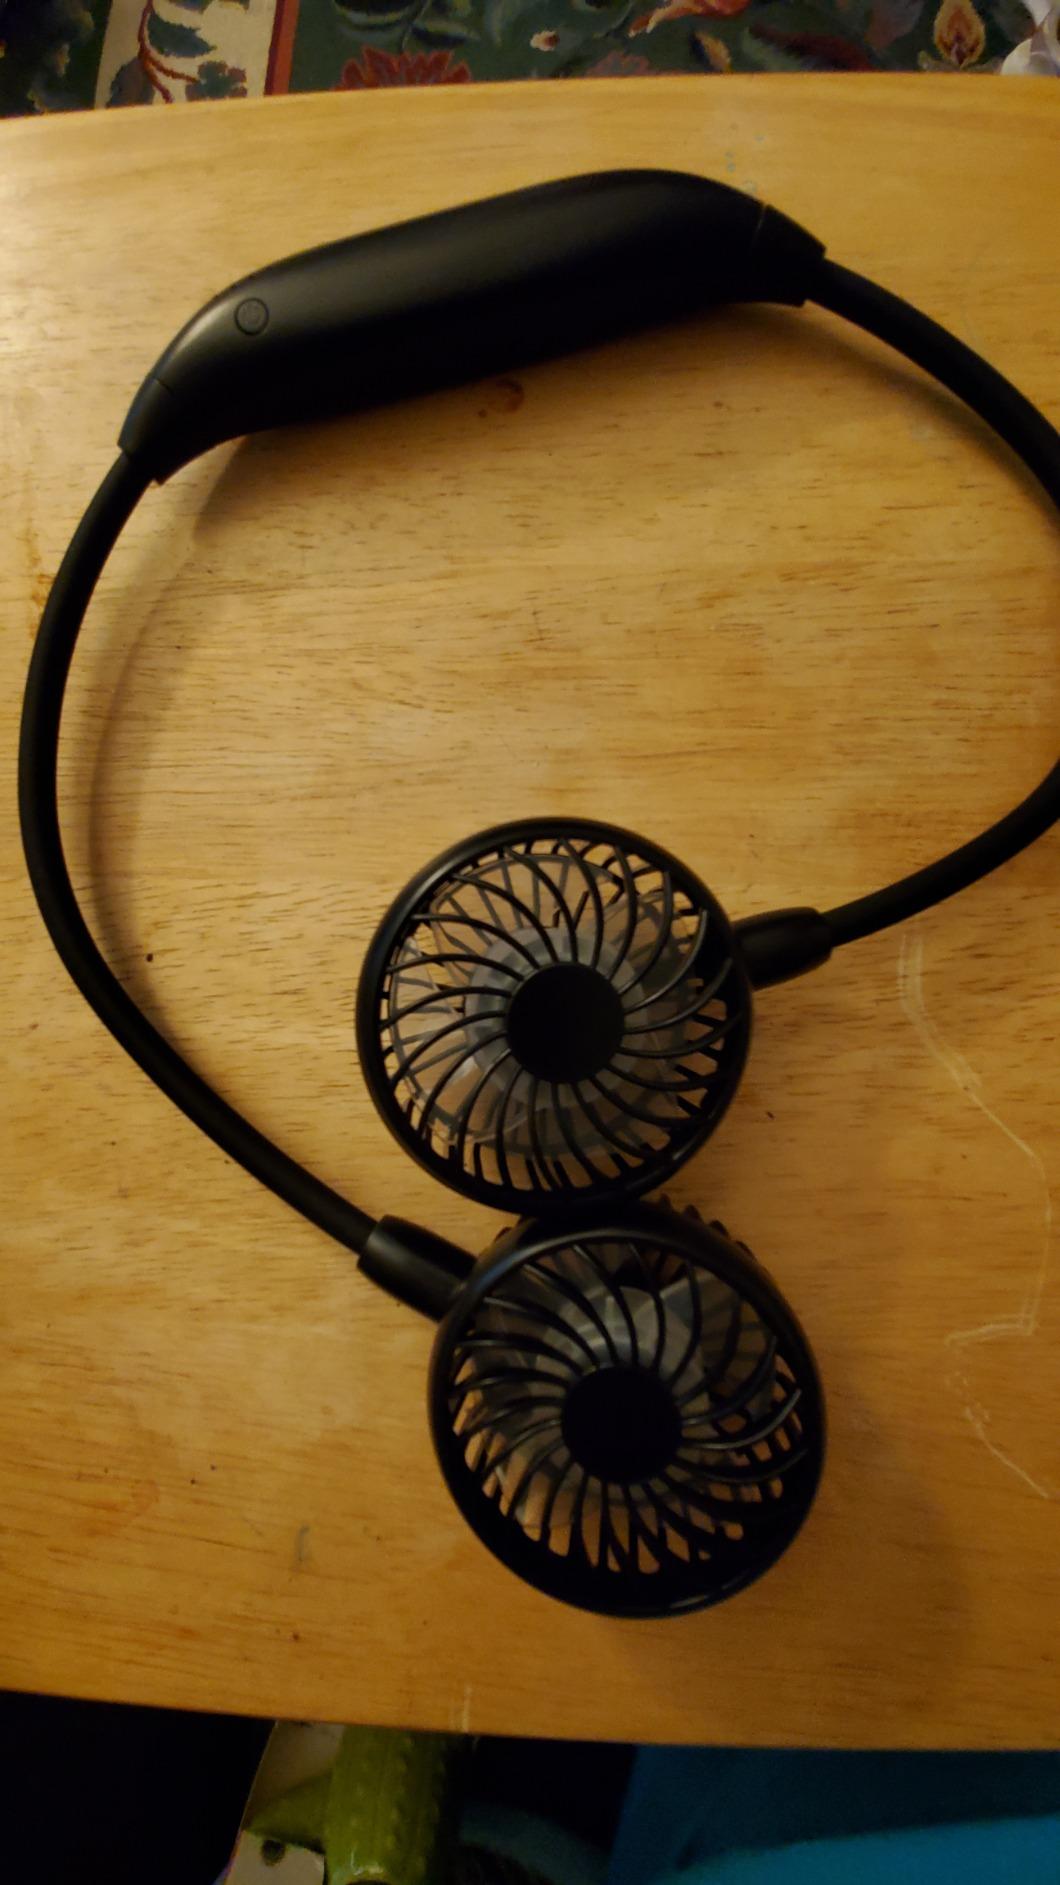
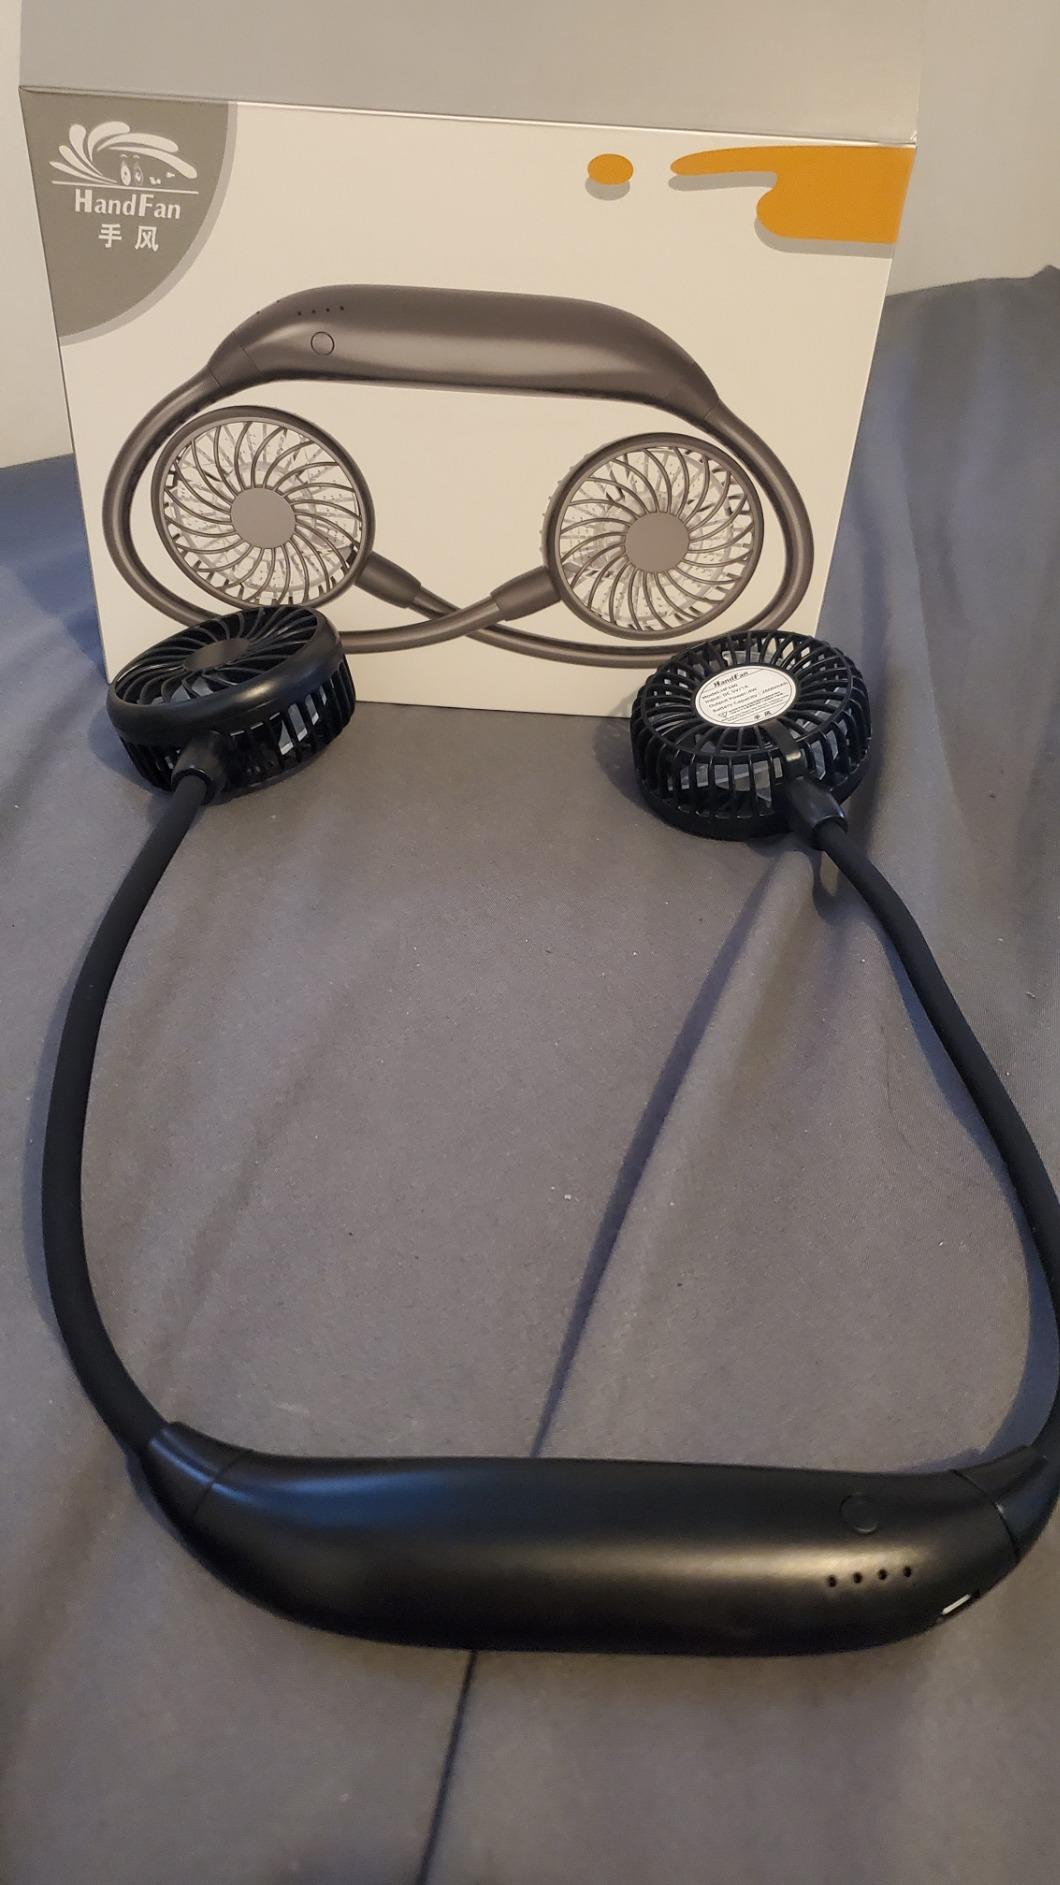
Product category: fan
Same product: yes